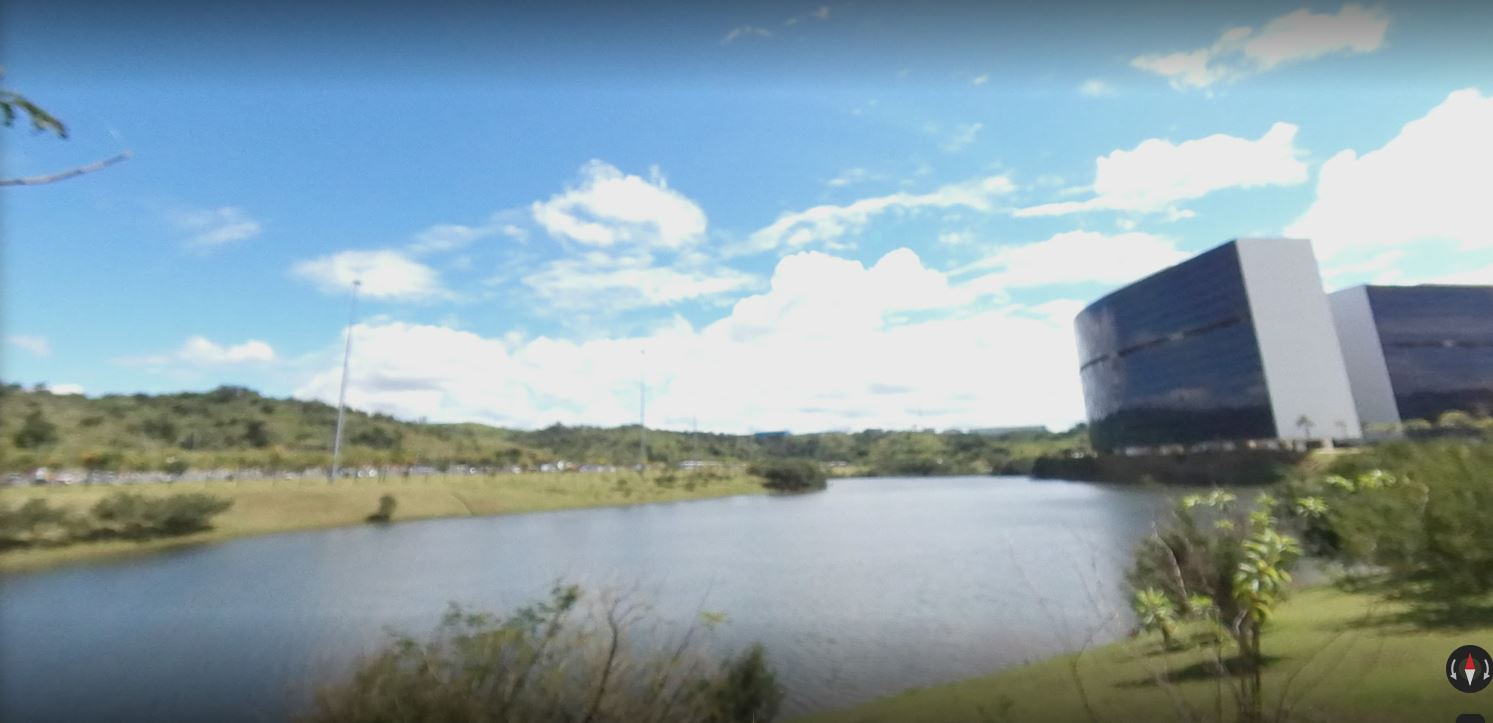
Fire: no
Smoke: no